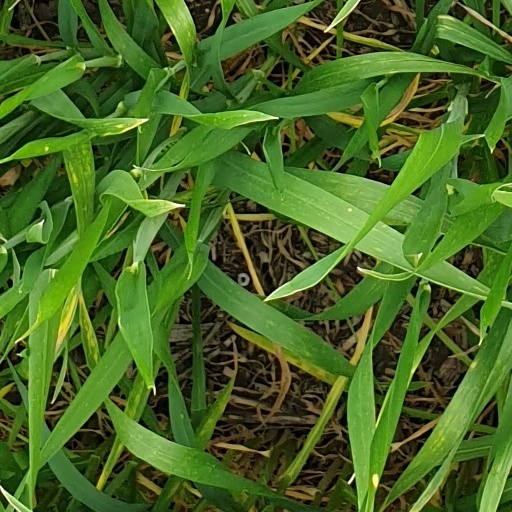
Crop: wheat